USS John Paul Jones (DDG-53)

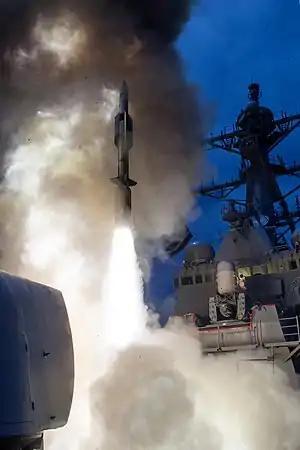
"John Paul Jones" launches a RIM-174 Standard ERAM (Standard Missile-6, SM-6) during a live-fire test of the ship's Aegis weapons system in the Pacific Ocean in June 2014

"John Paul Jones" was selected as the Shock Trial platform for the DDG-51 class. The ship was subjected to a series of close range explosions in order for the Navy to obtain critical information concerning the survivability of the DDG-51 class in a shock environment. The crew prepared the ship for the most demanding and complex surface ship shock trial test in the history of the Navy. The ship has completed four deployments to the Persian Gulf.